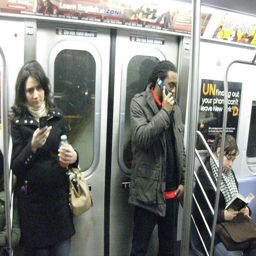
A man and woman on a subway talking on their cellphones.
two people on a public transit train operating cell phones
an image of a man talking on a cell phone on subway
A man talking on a cellphone in a subway car.
A bunch of people on a train using wireless devices.